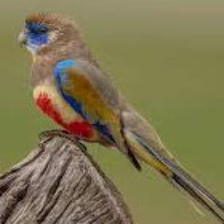
Species: EASTERN BLUEBONNET
Scientific name: NORTHIELLA HAEMATOGASTER